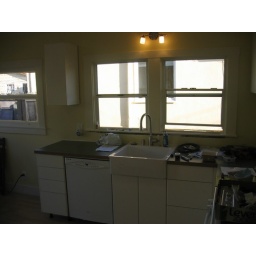
spot sconce above the sink - toe kick, door hardware and backsplash left to do